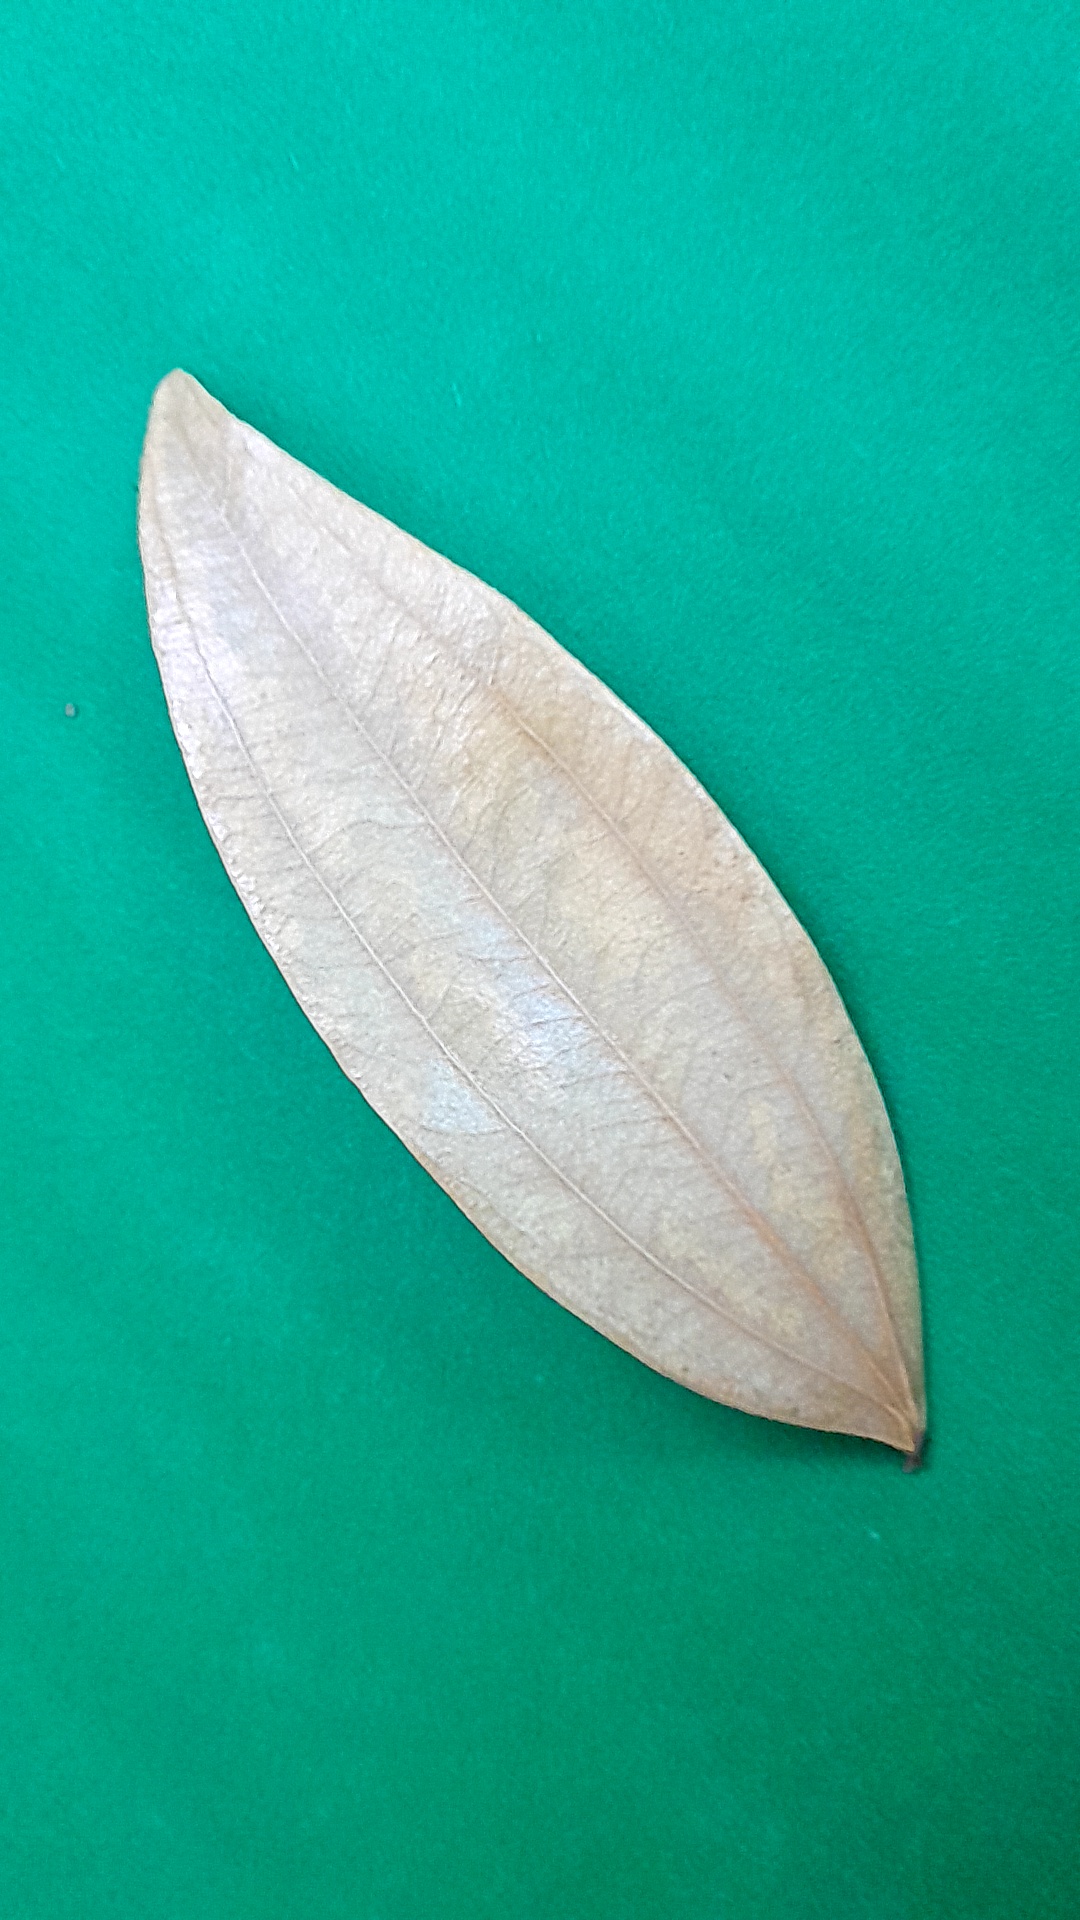
Label: Dry Leaf